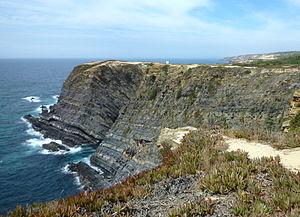
Le flysch est un dépôt sédimentaire détritique constitué principalement par une alternance de grès et de marnes, qui se sont accumulés dans un bassin océanique en cours de fermeture, dans le cadre d'une orogenèse. Ce terme, d'origine suisse alémanique, est très fréquemment employé dans les Alpes, puis s'est progressivement répandu à travers le monde. Son adoption a fait l'objet de nombreuses interprétations par le passé, mais les géologues s'accordent aujourd'hui sur une interprétation géodynamique et donc d'un dépôt contrôlé par l'activité tectonique, c'est-à-dire un tectofaciès. Son usage ancien, et parfois erroné, ainsi que l'évolution des connaissances en géodynamique poussent néanmoins certains auteurs à remettre en cause son usage.